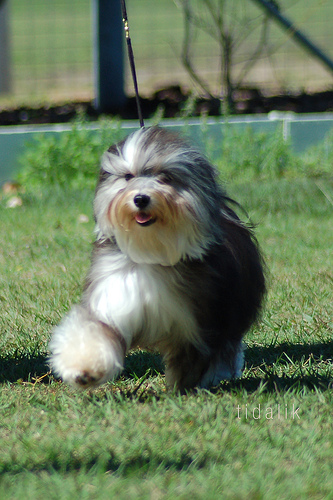
Breed: havanese